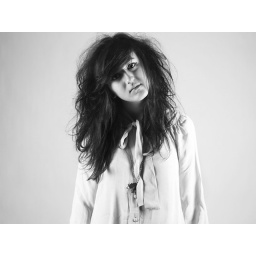
For a self-portrait project. The final pieces were over-painted in black and white acrylic paint.